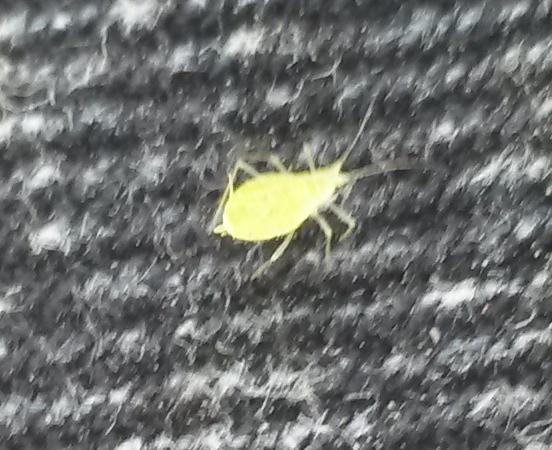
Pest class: cereal_grass_aphid